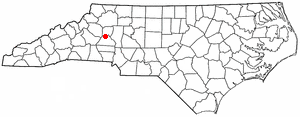
St. Stephens est une census-designated place américaine située dans le comté de Catawba dans l'État de Caroline du Nord. En 2010, sa population était de 8 759 habitants.